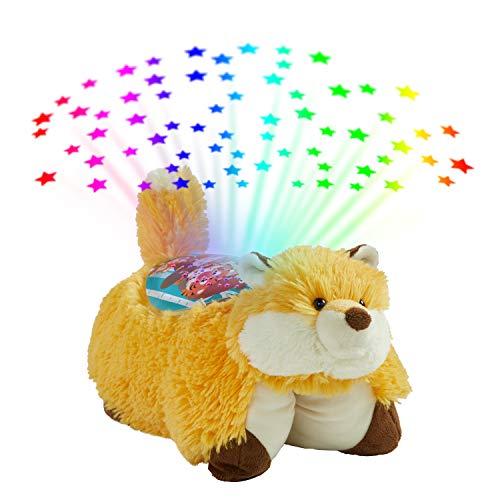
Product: Pillow Pets Sleeptime Lites Wild Fox - Stuffed Animal Nightlight
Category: Toys & Games | Stuffed Animals & Plush Toys | Plush Pillows
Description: Animal fans: bring your favorite animal home in the form of a pillow pet and go on a wild adventure.
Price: $23.99
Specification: ProductDimensions:11x6.5x5.8inches|ItemWeight:15ounces|ShippingWeight:15ounces(Viewshippingratesandpolicies)|ASIN:B07C32J9C8|Itemmodelnumber:02510014A|Manufacturerrecommendedage:3months-8years